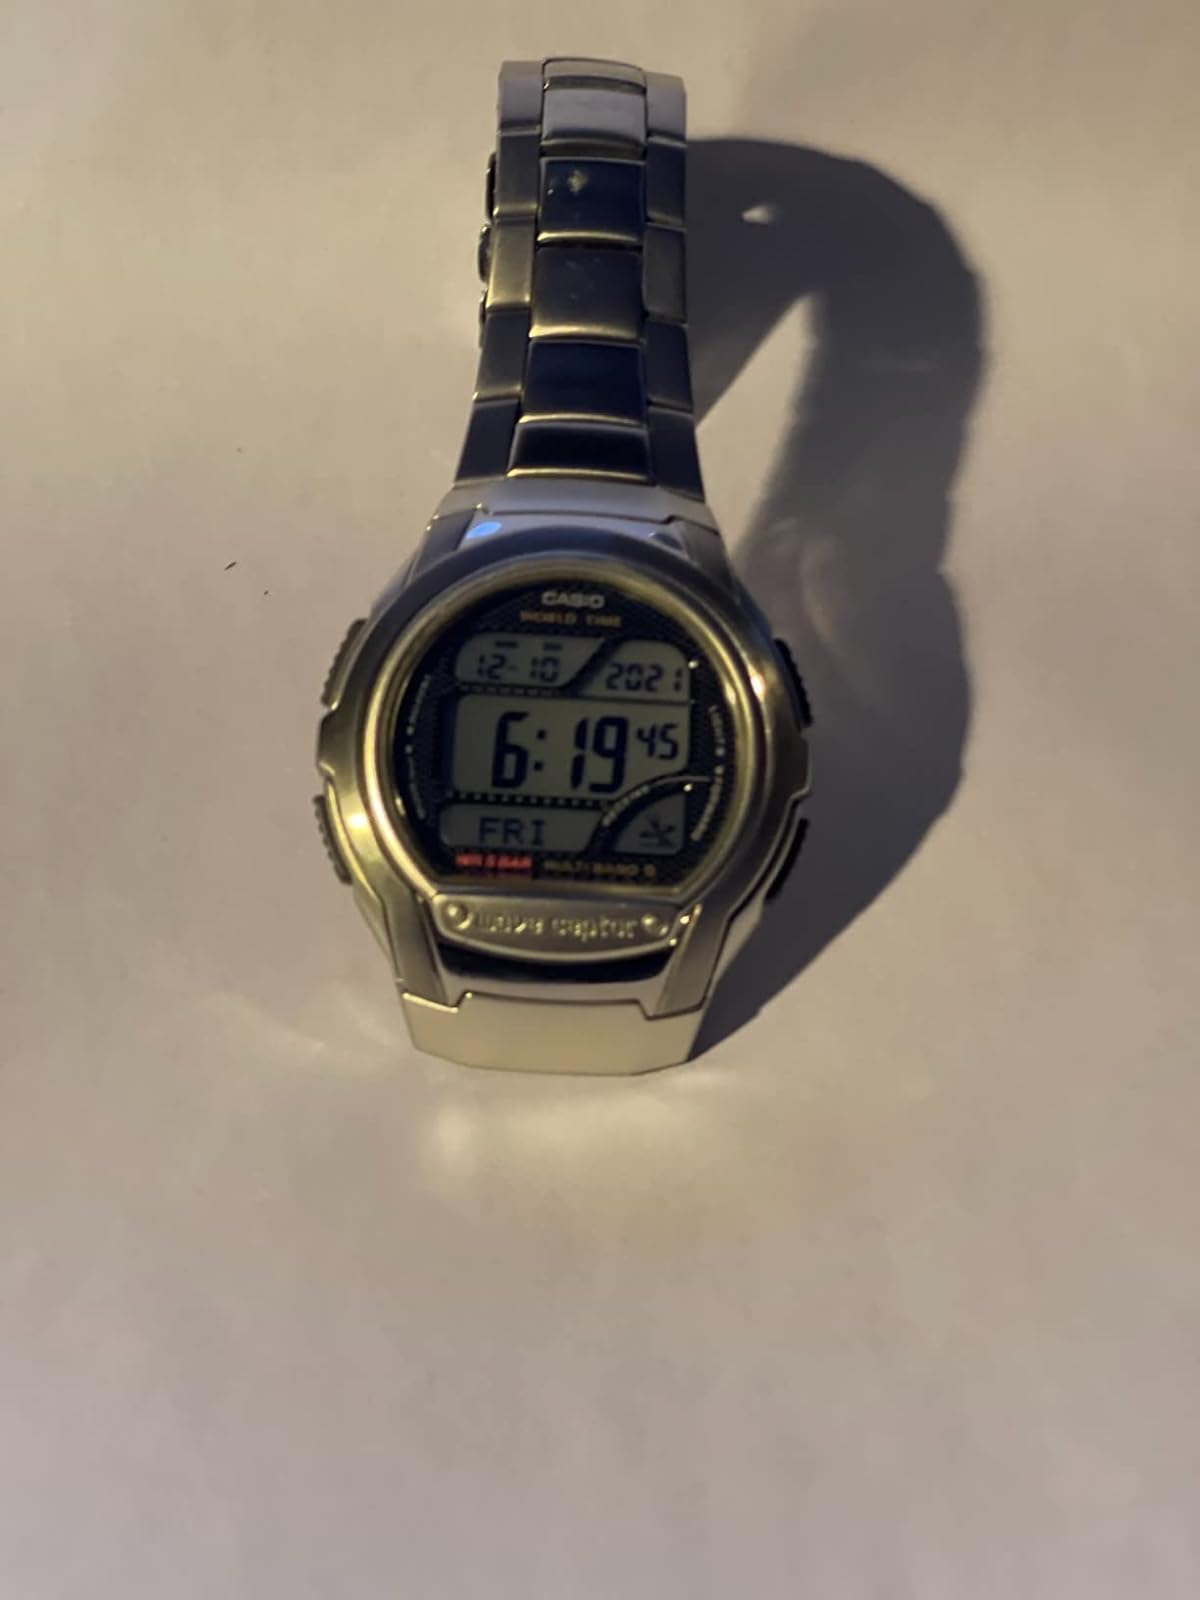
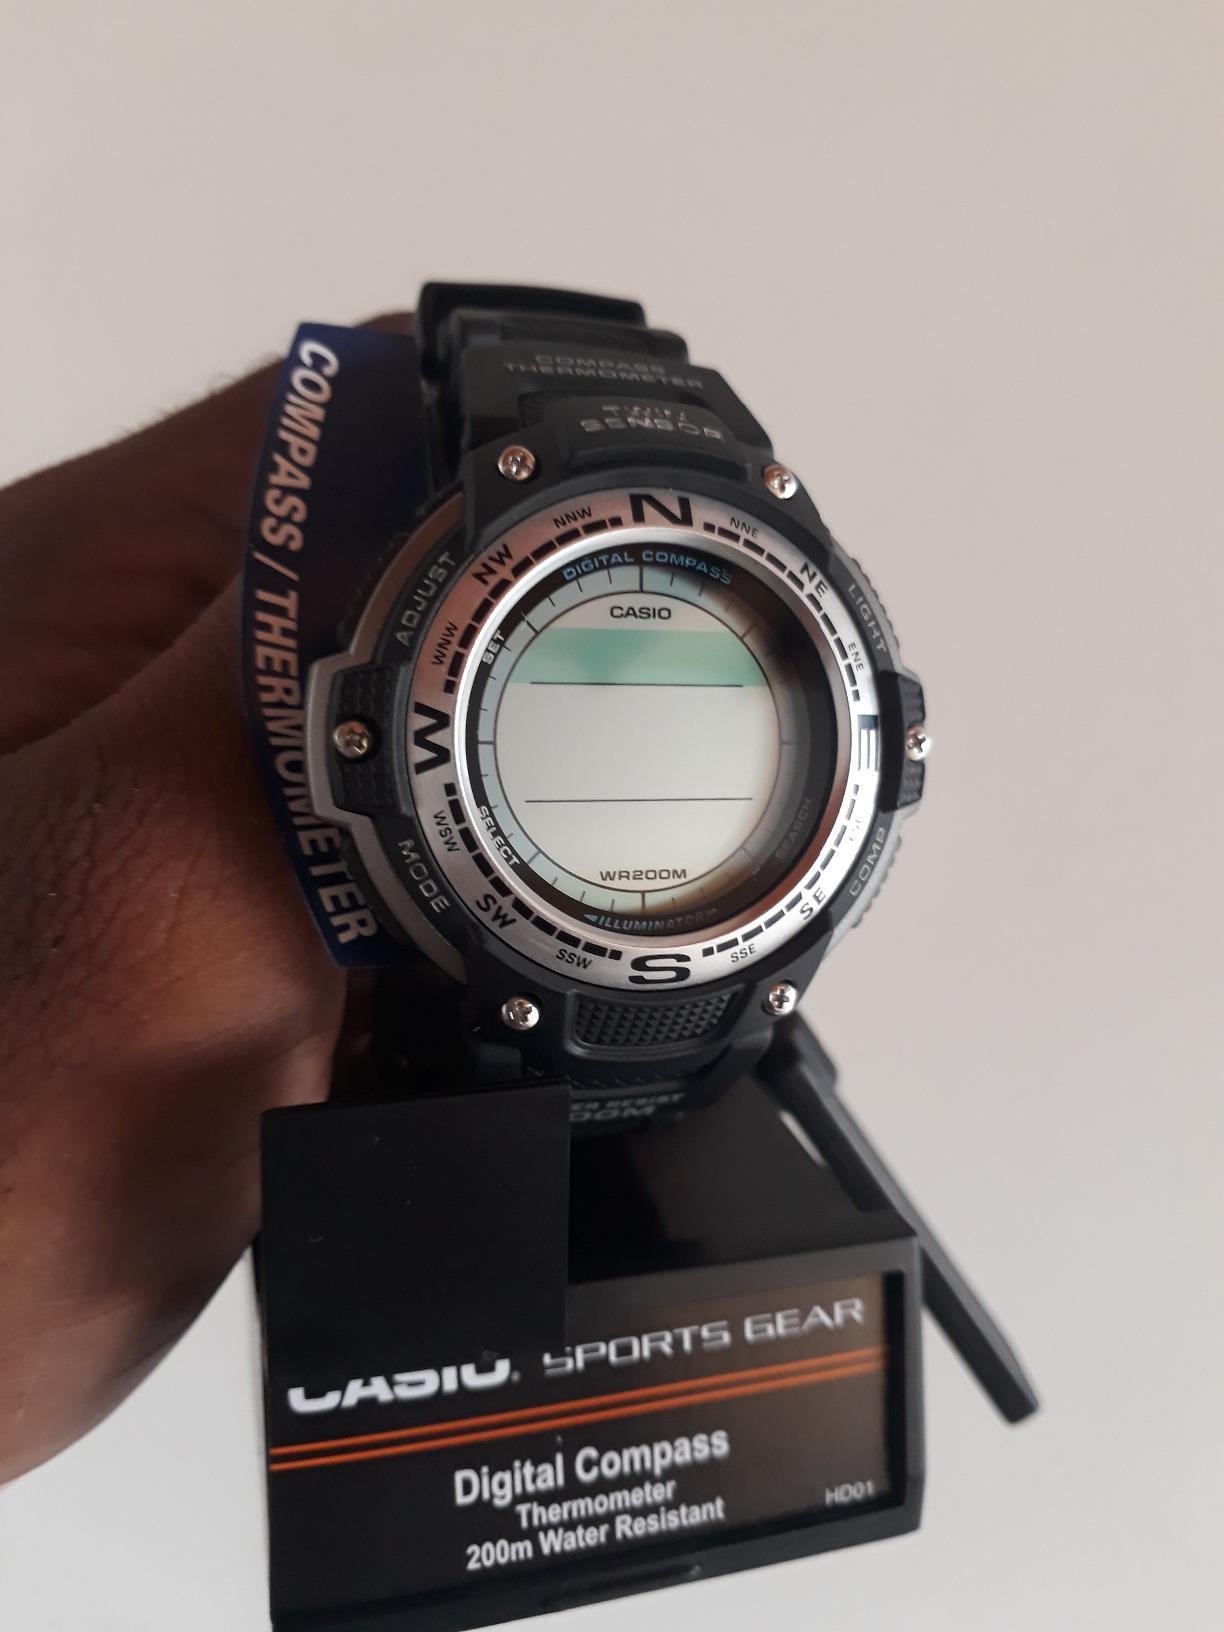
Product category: accessories_watch
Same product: no